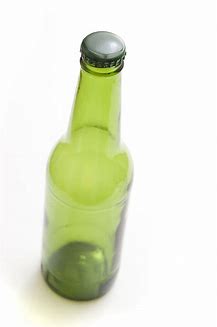
Waste category: glass